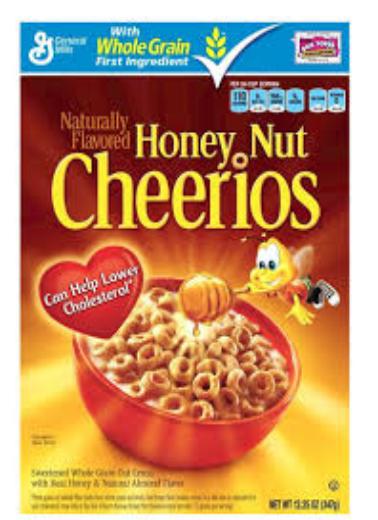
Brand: Honey Nut Cheerios
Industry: Food